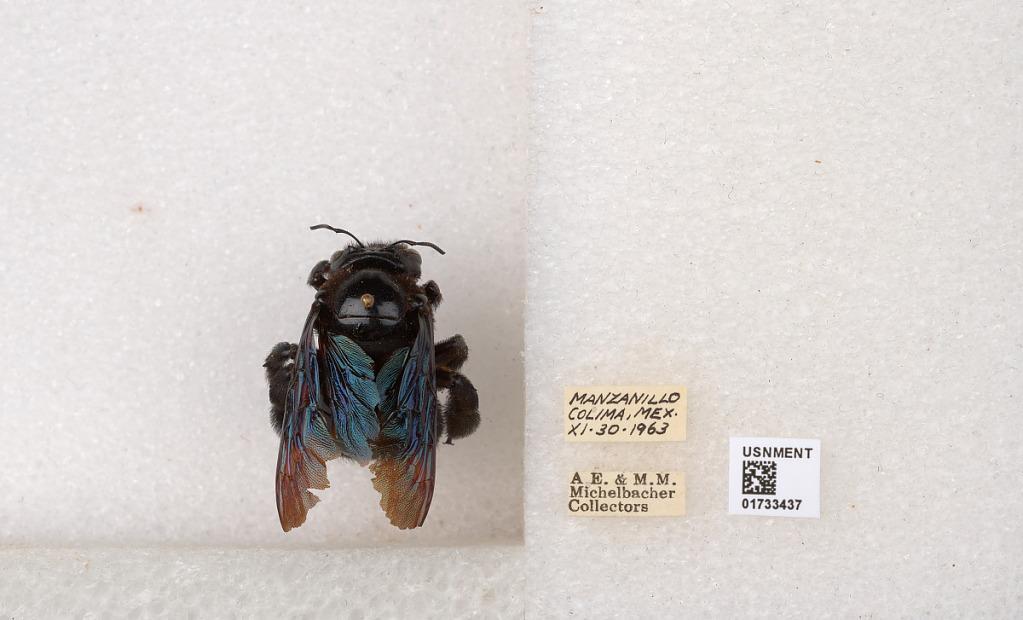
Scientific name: Xylocopa (Megaxylocopa) fimbriata Fabricius
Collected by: A. Michelbacher & M. Michelbacher
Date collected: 1963-11-30
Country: Mexico
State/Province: Colima
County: Manzanillo